Urban agriculture by region

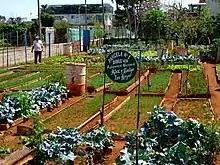
Farming enterprise in Havana, Cuba (2015)

After the disintegration of the Soviet Union and the Eastern Bloc, Cuba faced severe shortages of fuel and agrochemicals. These products had previously been imported from the Soviet Union in exchange for Cuban sugar. As a result, Cubans experienced an acute food crisis in the early 1990s, part of the response to which was a popular movement of urban agriculture. Since then, urban farmers have employed agroecological techniques, partly alleviating the need for petroleum-based inputs.